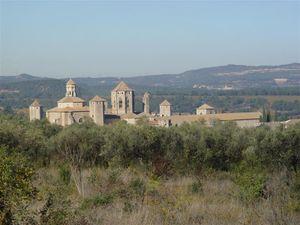
Arnaud Amaury ou Arnaud Amalric, abbé de Poblet, de Grand Selve, puis de Cîteaux, archevêque de Narbonne. Il est chargé, en tant que légat pontifical, de réprimer l'hérésie cathare durant la croisade des albigeois. On lui prête la phrase « Tuez-les tous, Dieu reconnaîtra les siens. », qu'il aurait prononcée avant